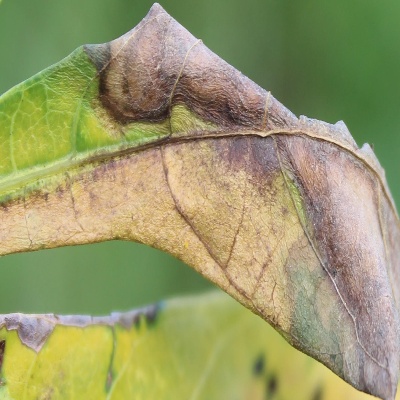
Crop: Cassava
Condition: bacterial blight